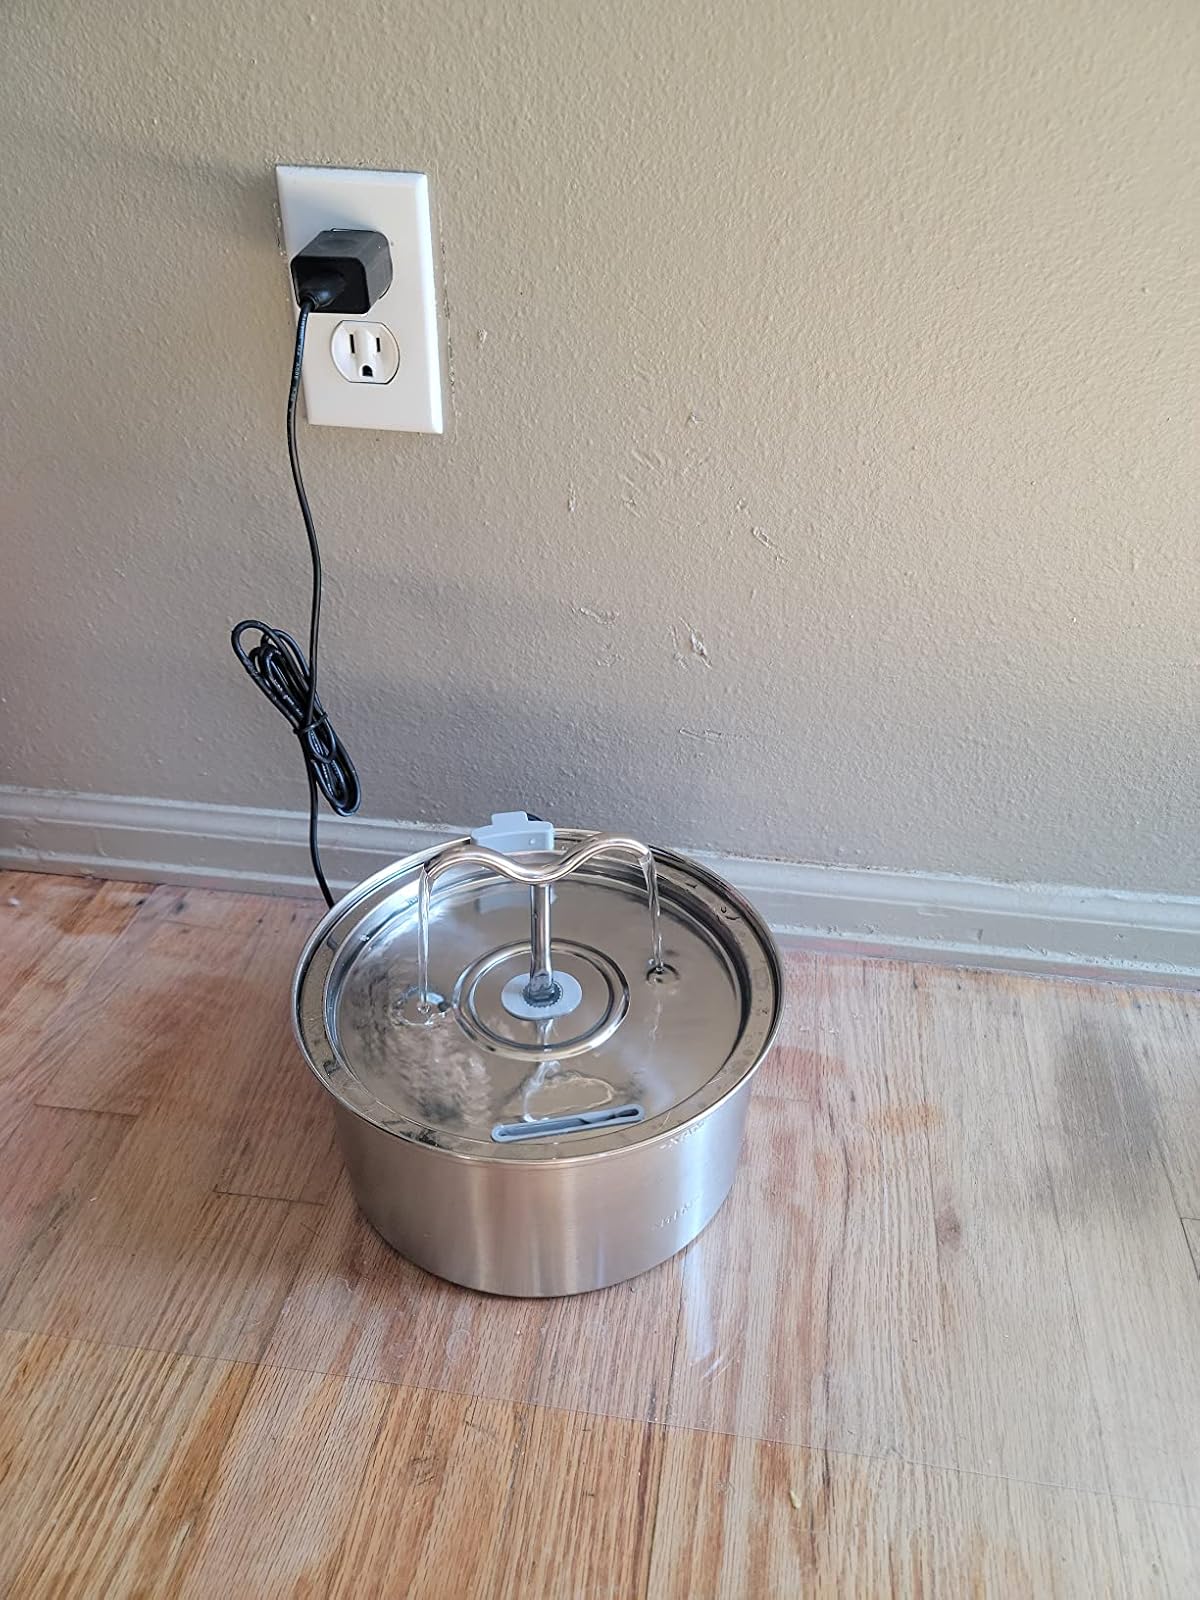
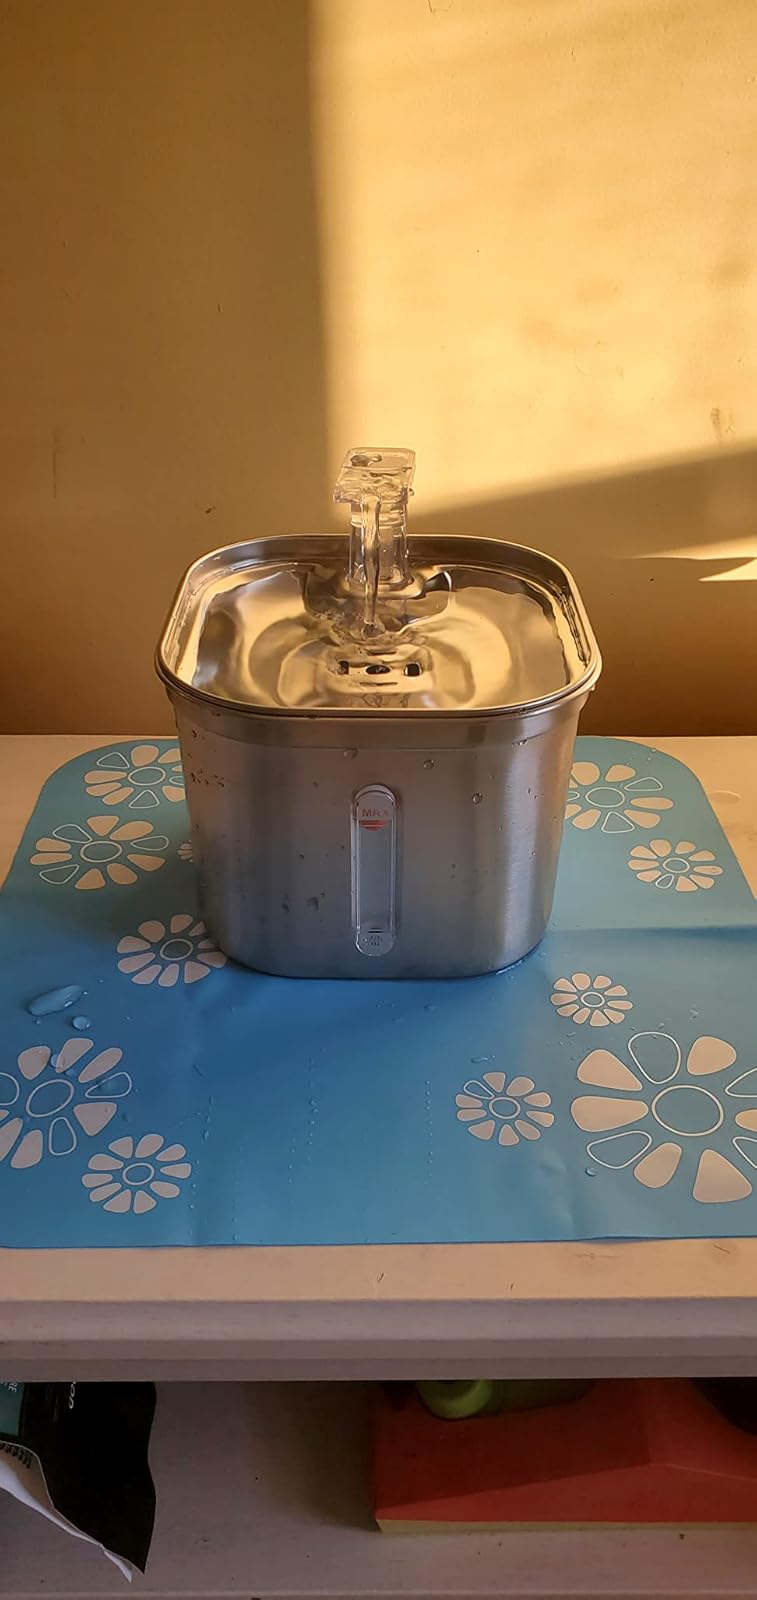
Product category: items_bowl
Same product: no